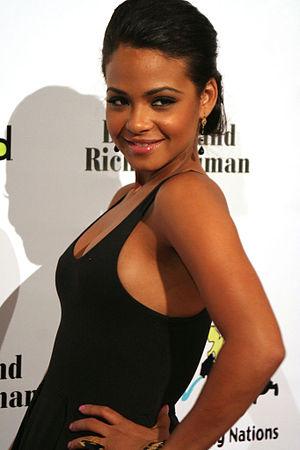
Christina Milian, de son vrai nom Christine Flores,